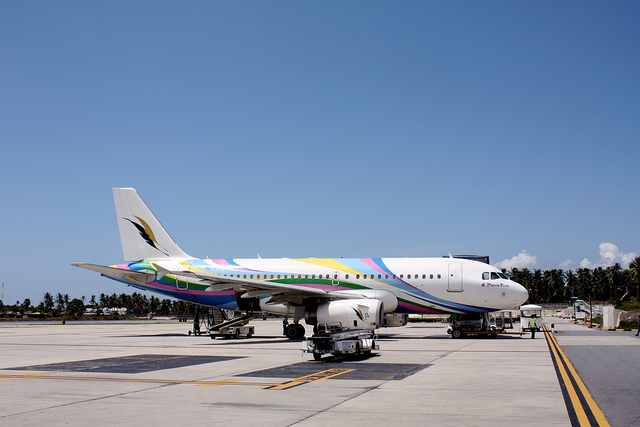
user: Given an image and a question. Answer the question in a short answer. Question: What surface is the plane on? Short Answer:
assistant: tarmac